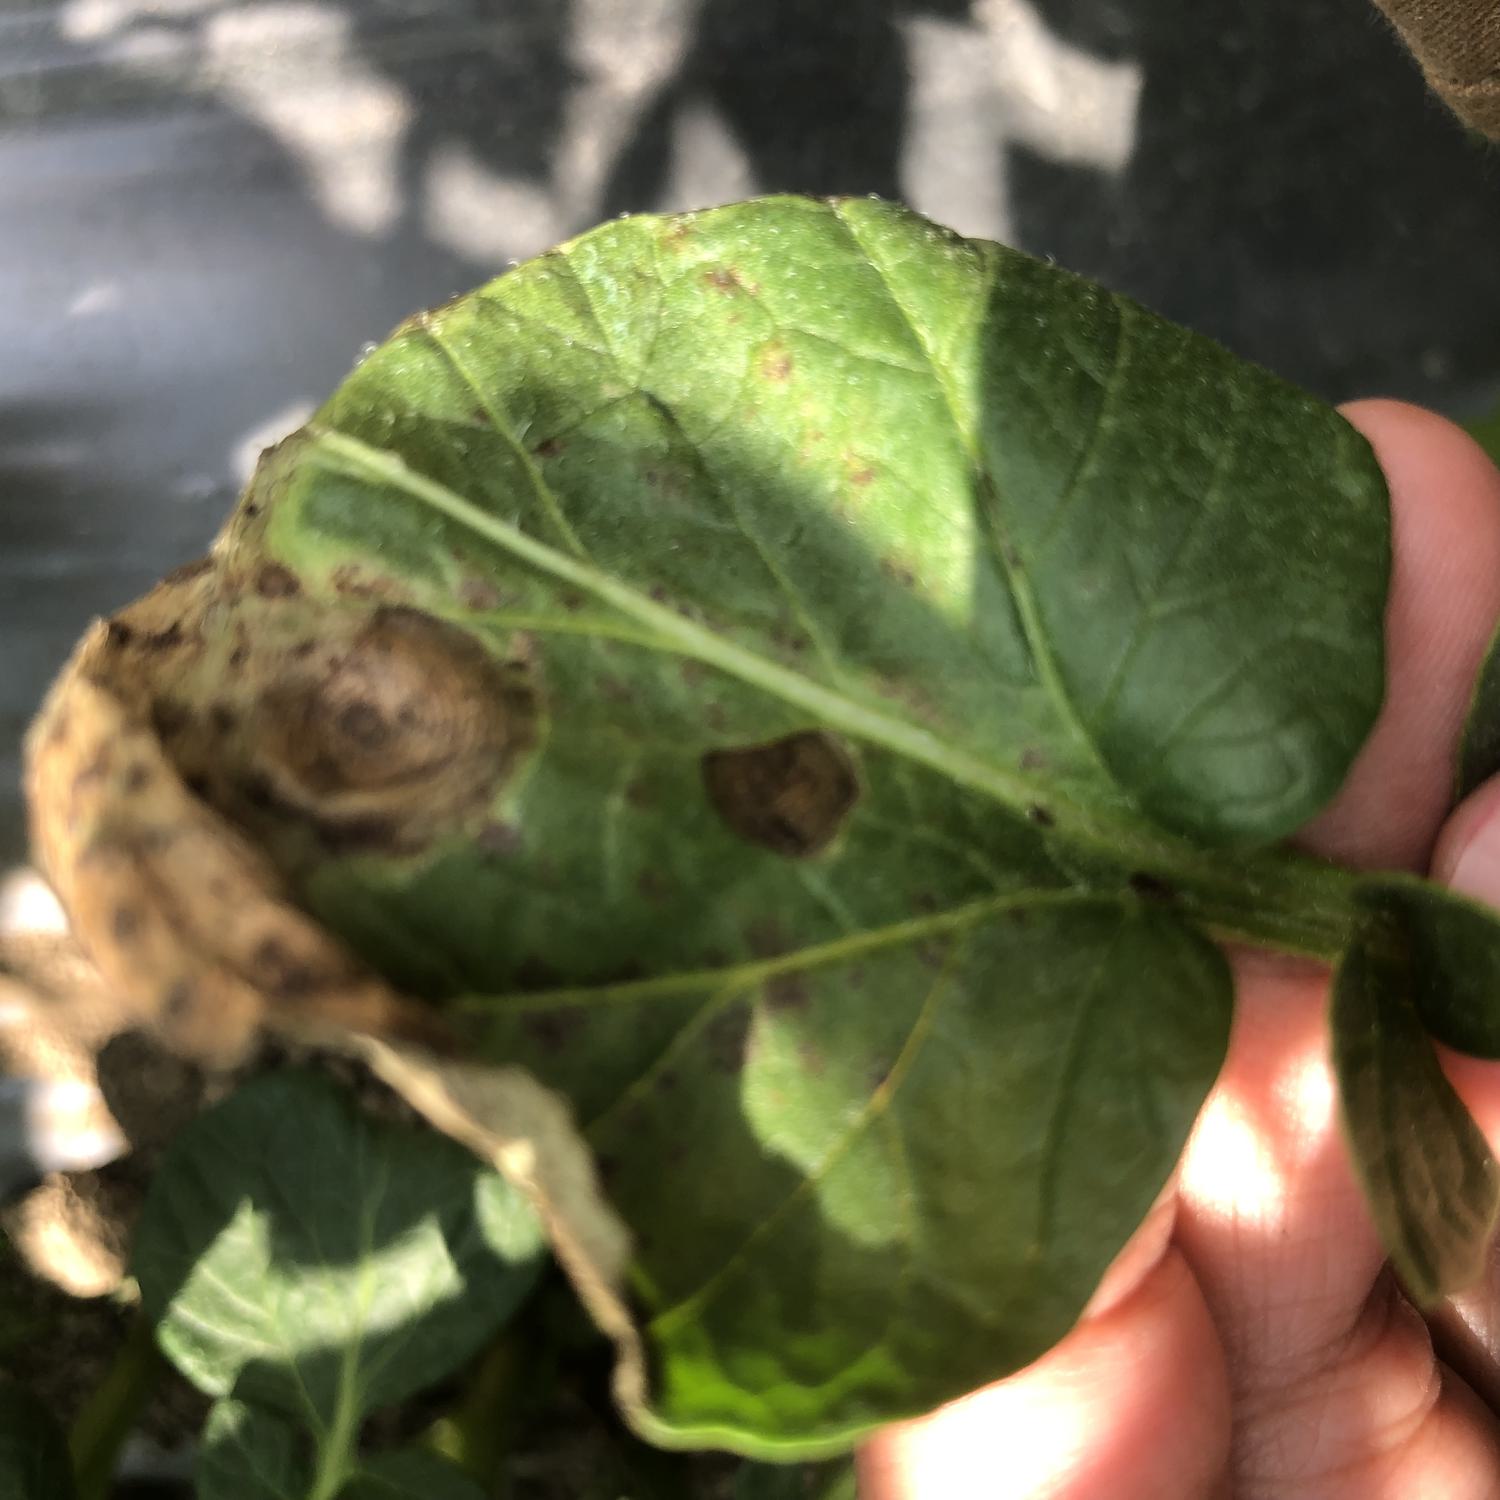
Label: Fungi